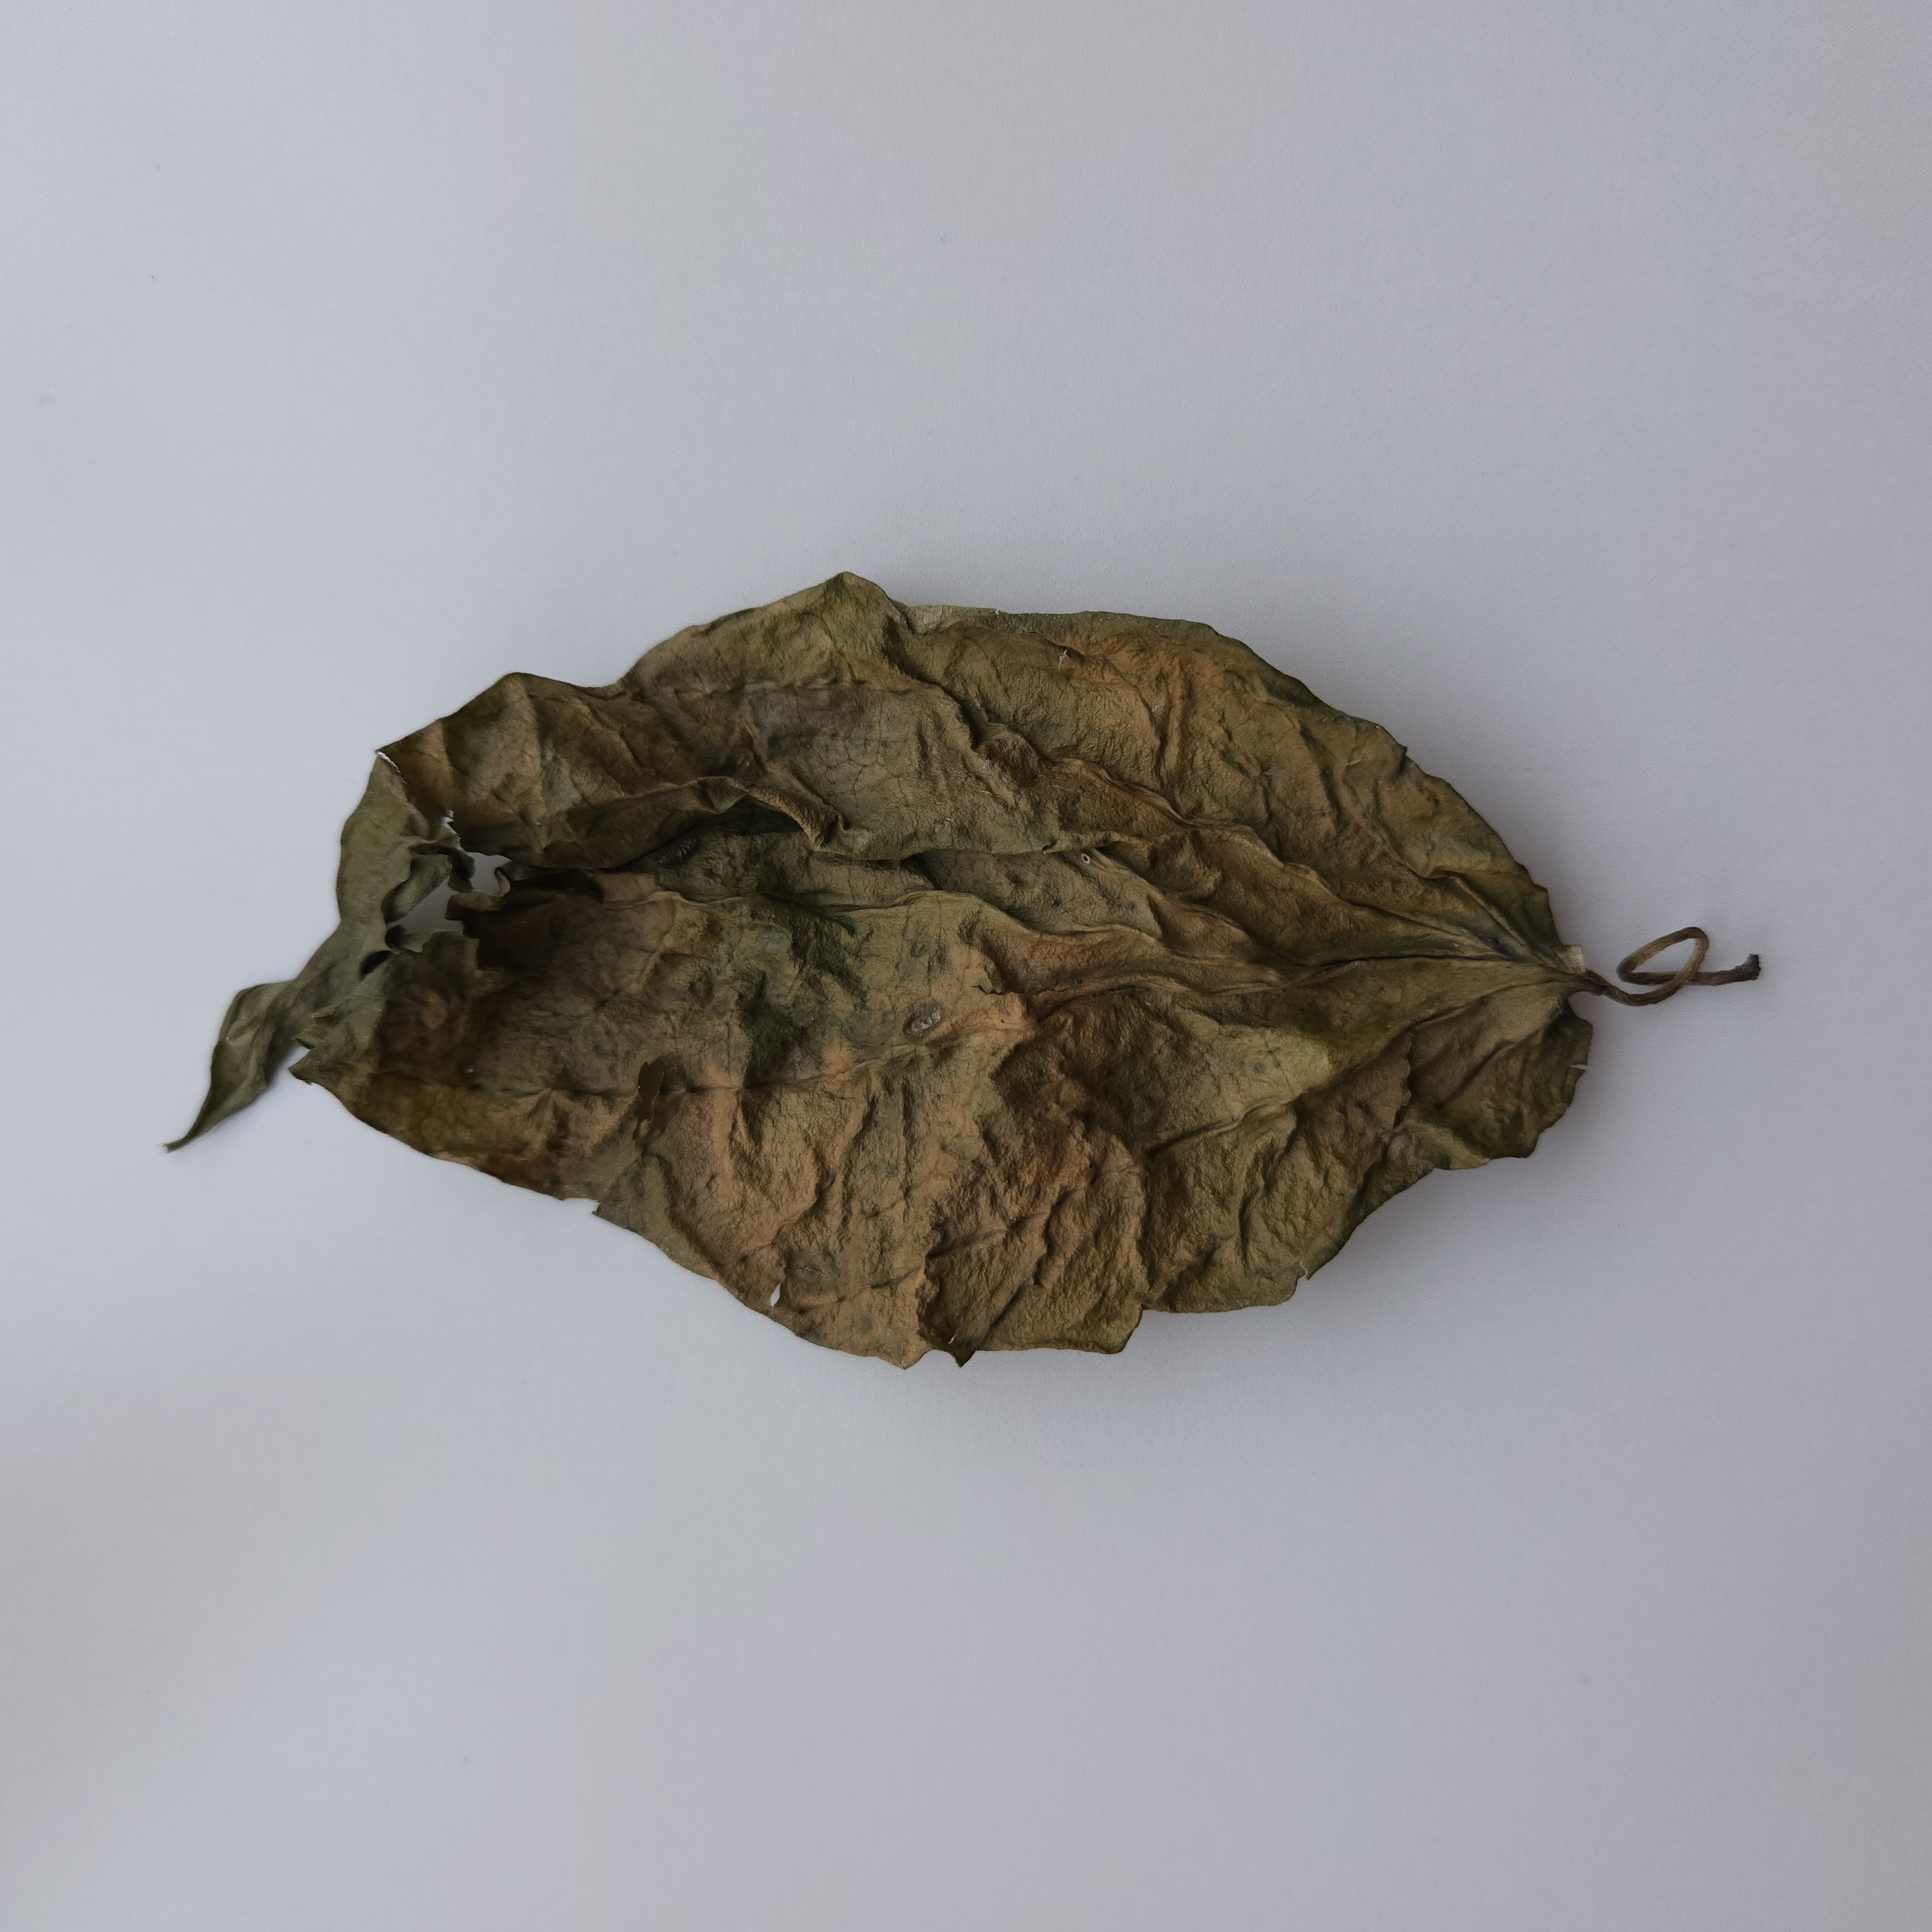
Label: Dried